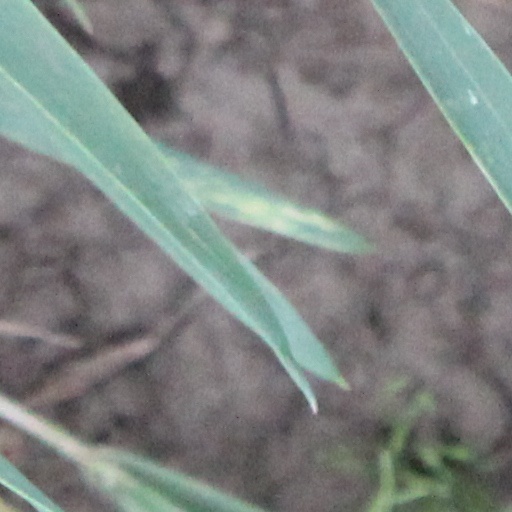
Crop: wheat